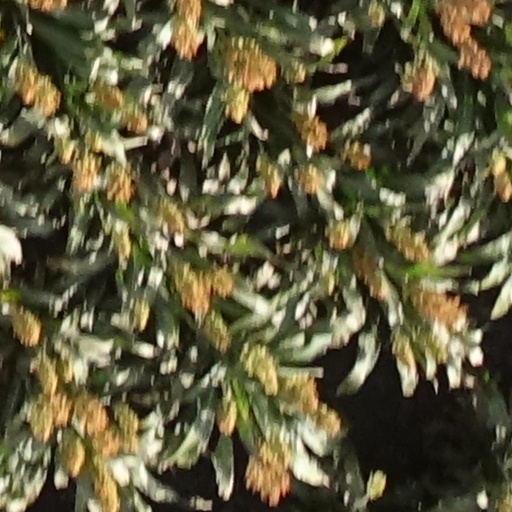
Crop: sorghum